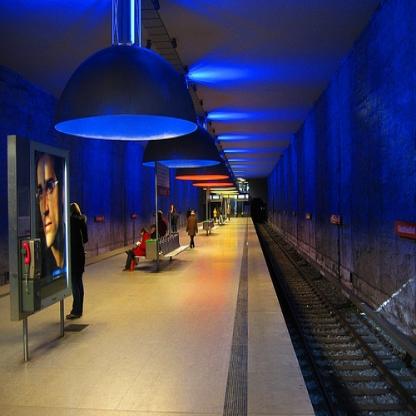
Scene: Indoor